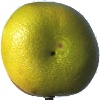
Label: Pomelo Sweetie 1